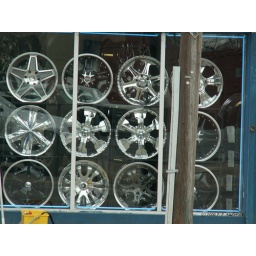
This store window is located across the street from the historic Redford Theatre in Detroit.